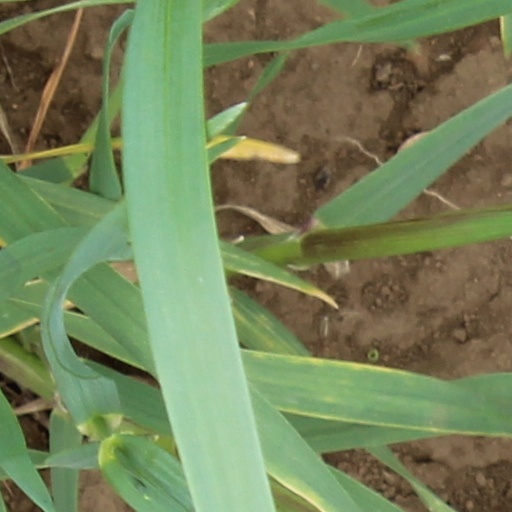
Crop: wheat